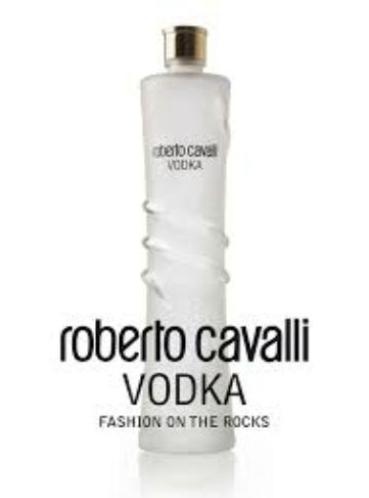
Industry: Clothes